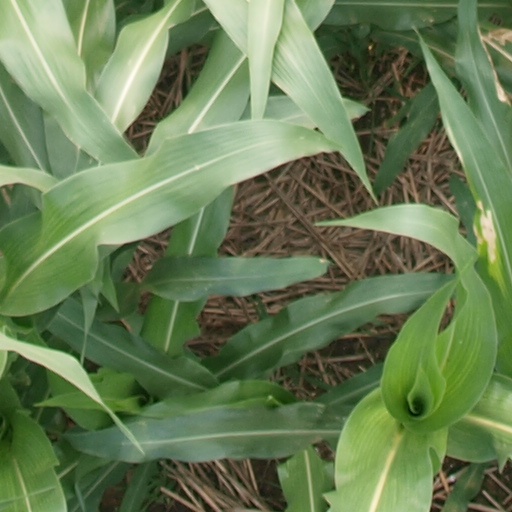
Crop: maize; corn